Aeroplankton

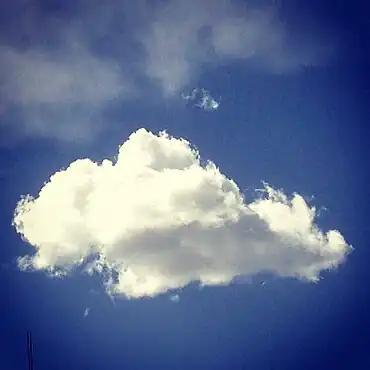
Clouds can transport microorganisms and disperse them over long distances.

The outdoor atmosphere harbors diverse microbial assemblages composed of bacteria, fungi and viruses whose functioning remains largely unexplored. While the occasional presence of human pathogens or opportunists can cause potential hazard, in general the vast majority of airborne microbes originate from natural environments like soil or plants, with large spatial and temporal variations of biomass and biodiversity. Once ripped off and aerosolized from surfaces by mechanical disturbances such as those generated by wind, raindrop impacts or water bubbling, microbial cells are transported upward by turbulent fluxes. They remain aloft for an average of ~3 days, a time long enough for being transported across oceans and continents until being finally deposited, eventually helped by water condensation and precipitation processes; microbial aerosols themselves can contribute to form clouds and trigger precipitation by serving as cloud condensation nuclei and ice nuclei.